Bituah Leumi

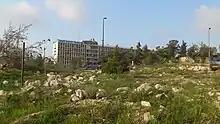
Bituah Leumi offices, Jerusalem

Bituah Leumi ("HaMossad LeBituach Leumi", the National Insurance Institute of Israel) is Israel's national social security agency.